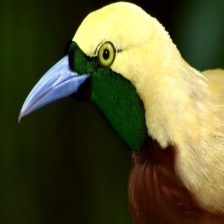
Species: BIRD OF PARADISE
Scientific name: STRELITZIA